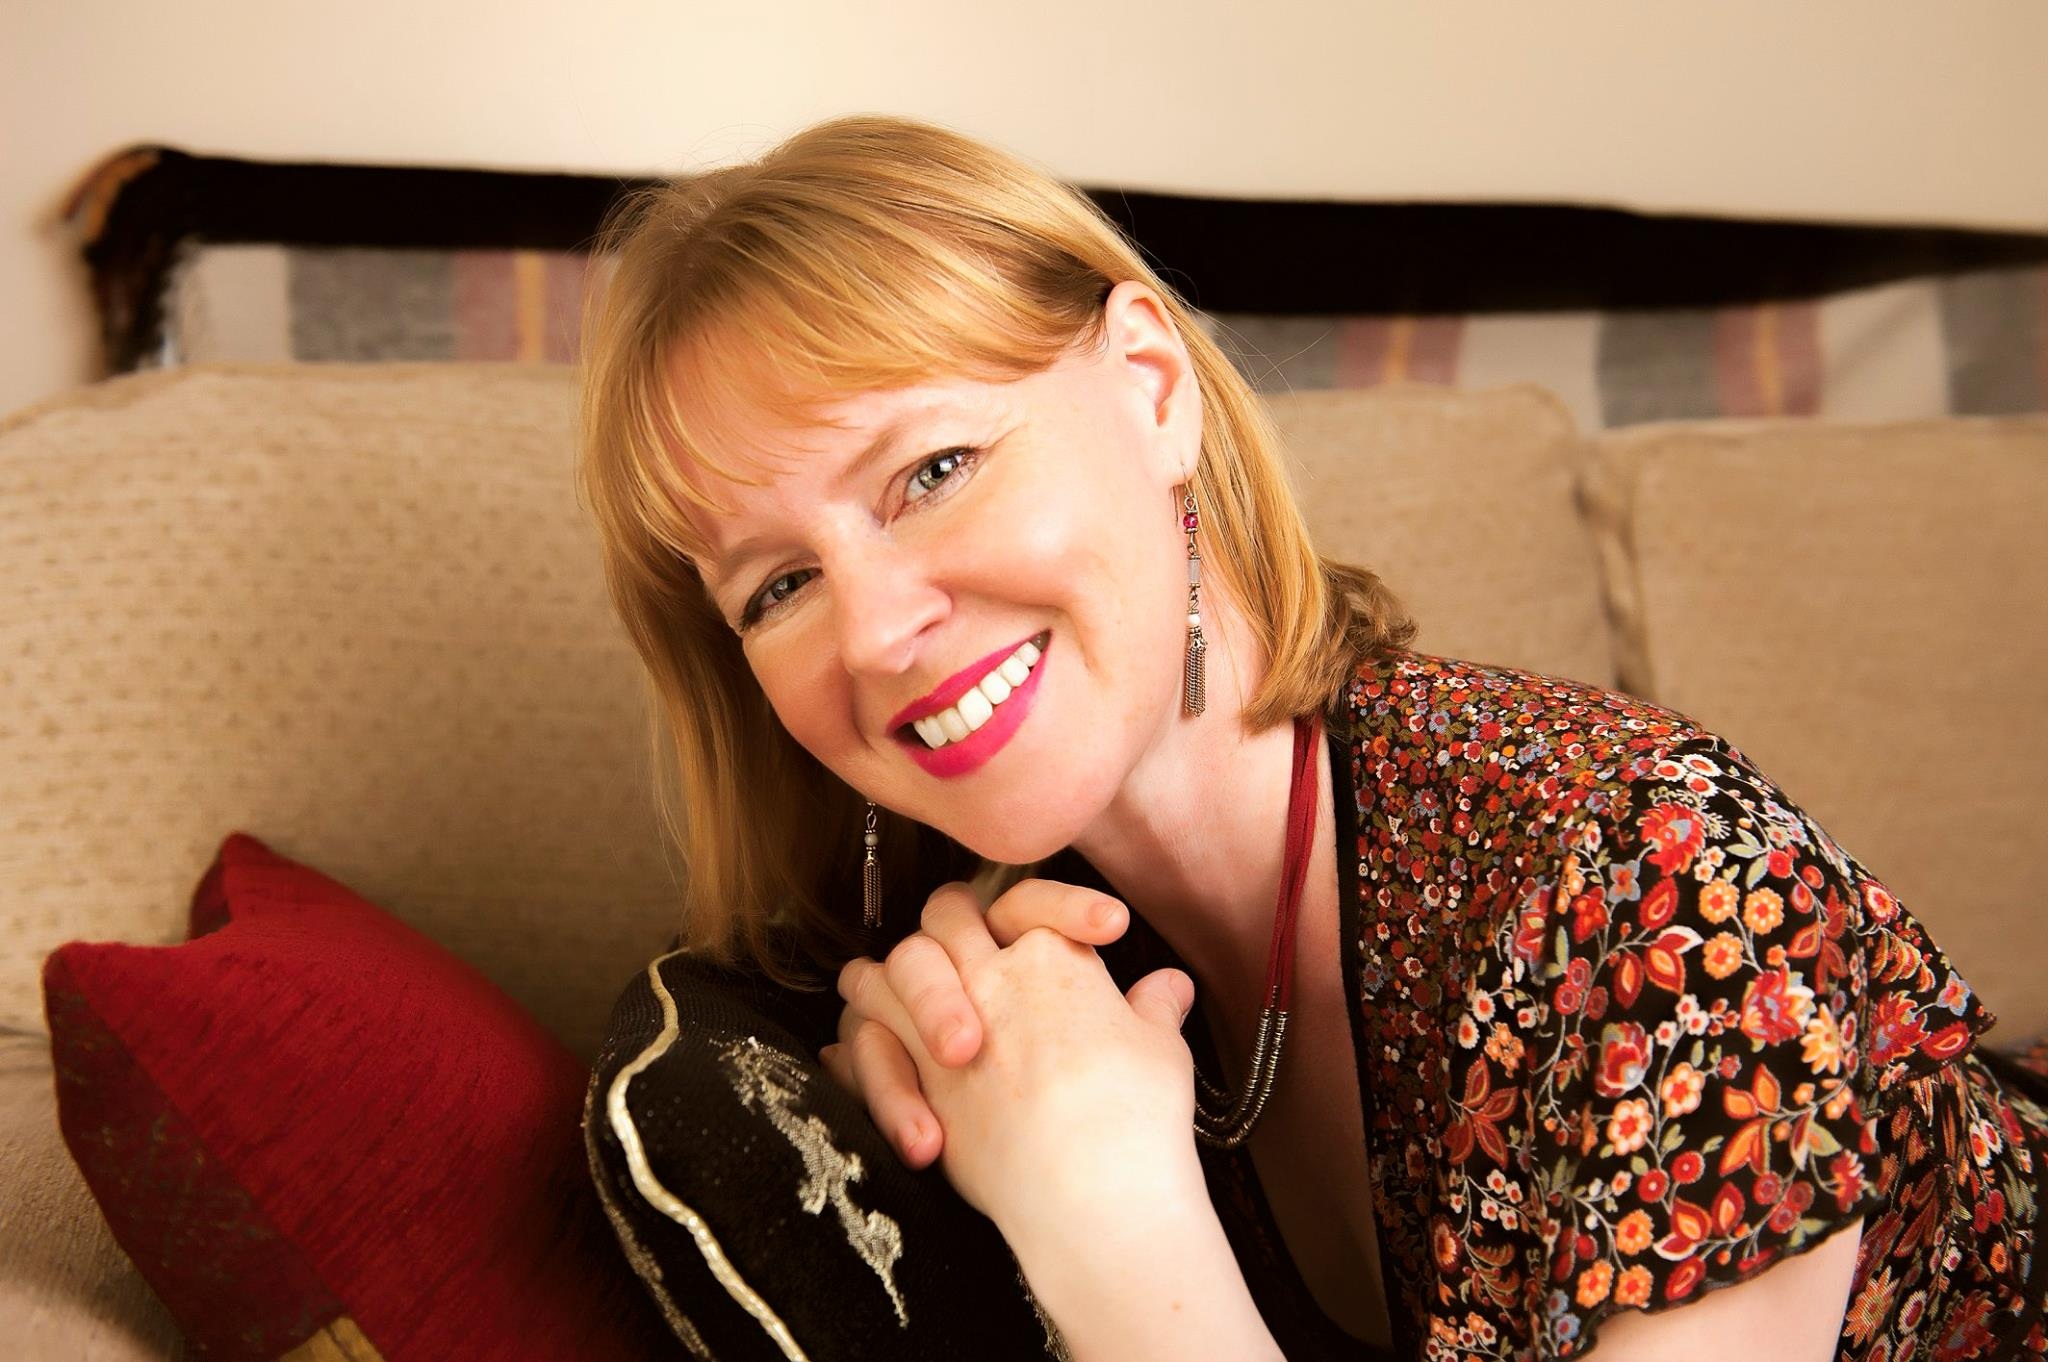
hand, person, girl, woman, hair, photography, female, leg, portrait, model, young, lady, lifestyle, facial expression, hairstyle, smile, relaxing, human body, cheerful, face, dress, happy, eye, glasses, skin, beauty, chilling, blond, organ, sweetness, attractive, emotion, photo shoot, portrait photography